Business Center (TV program)

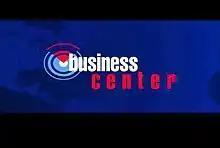

Business Center is a primetime a business news television program that was broadcast on CNBC Asia. It debuted in October 2000 to replace the Asian Edition of "Global Market Watch". The program took its name from CNBC United States' flagship evening show, "Business Center" and while it shared the same lower-thirds, the background for the charts remained the same as the ones used during other daytime shows. It was initially presented by Martin Soong and Grace Phan. Regular contributors to the show included Maria Bartiromo (CNBC US) and Nick Hastings (Dow Jones Newswires). Various reporters from CNBC Europe also gave updates on the European trading day. The show was ultimately replaced in February 2005 by CNBC Tonight.